The Rat (1918 film)

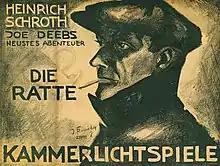

The Rat (German: Die Ratte) is a 1918 German silent crime film directed by Harry Piel and Joe May and starring Heinrich Schroth, Olga Engl and Käthe Haack. It was part of the series of Joe Deebs detective films.